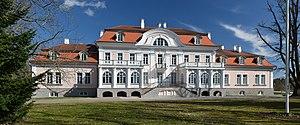
Voici une liste de manoirs en Estonie.
Le comté de Järva est l'un des 15 comtés d'Estonie, situé en plein centre du pays. Le comté compte 35 926 habitants, soit moins de 3 % du total du pays, pour une superficie de 2 459,58 km².